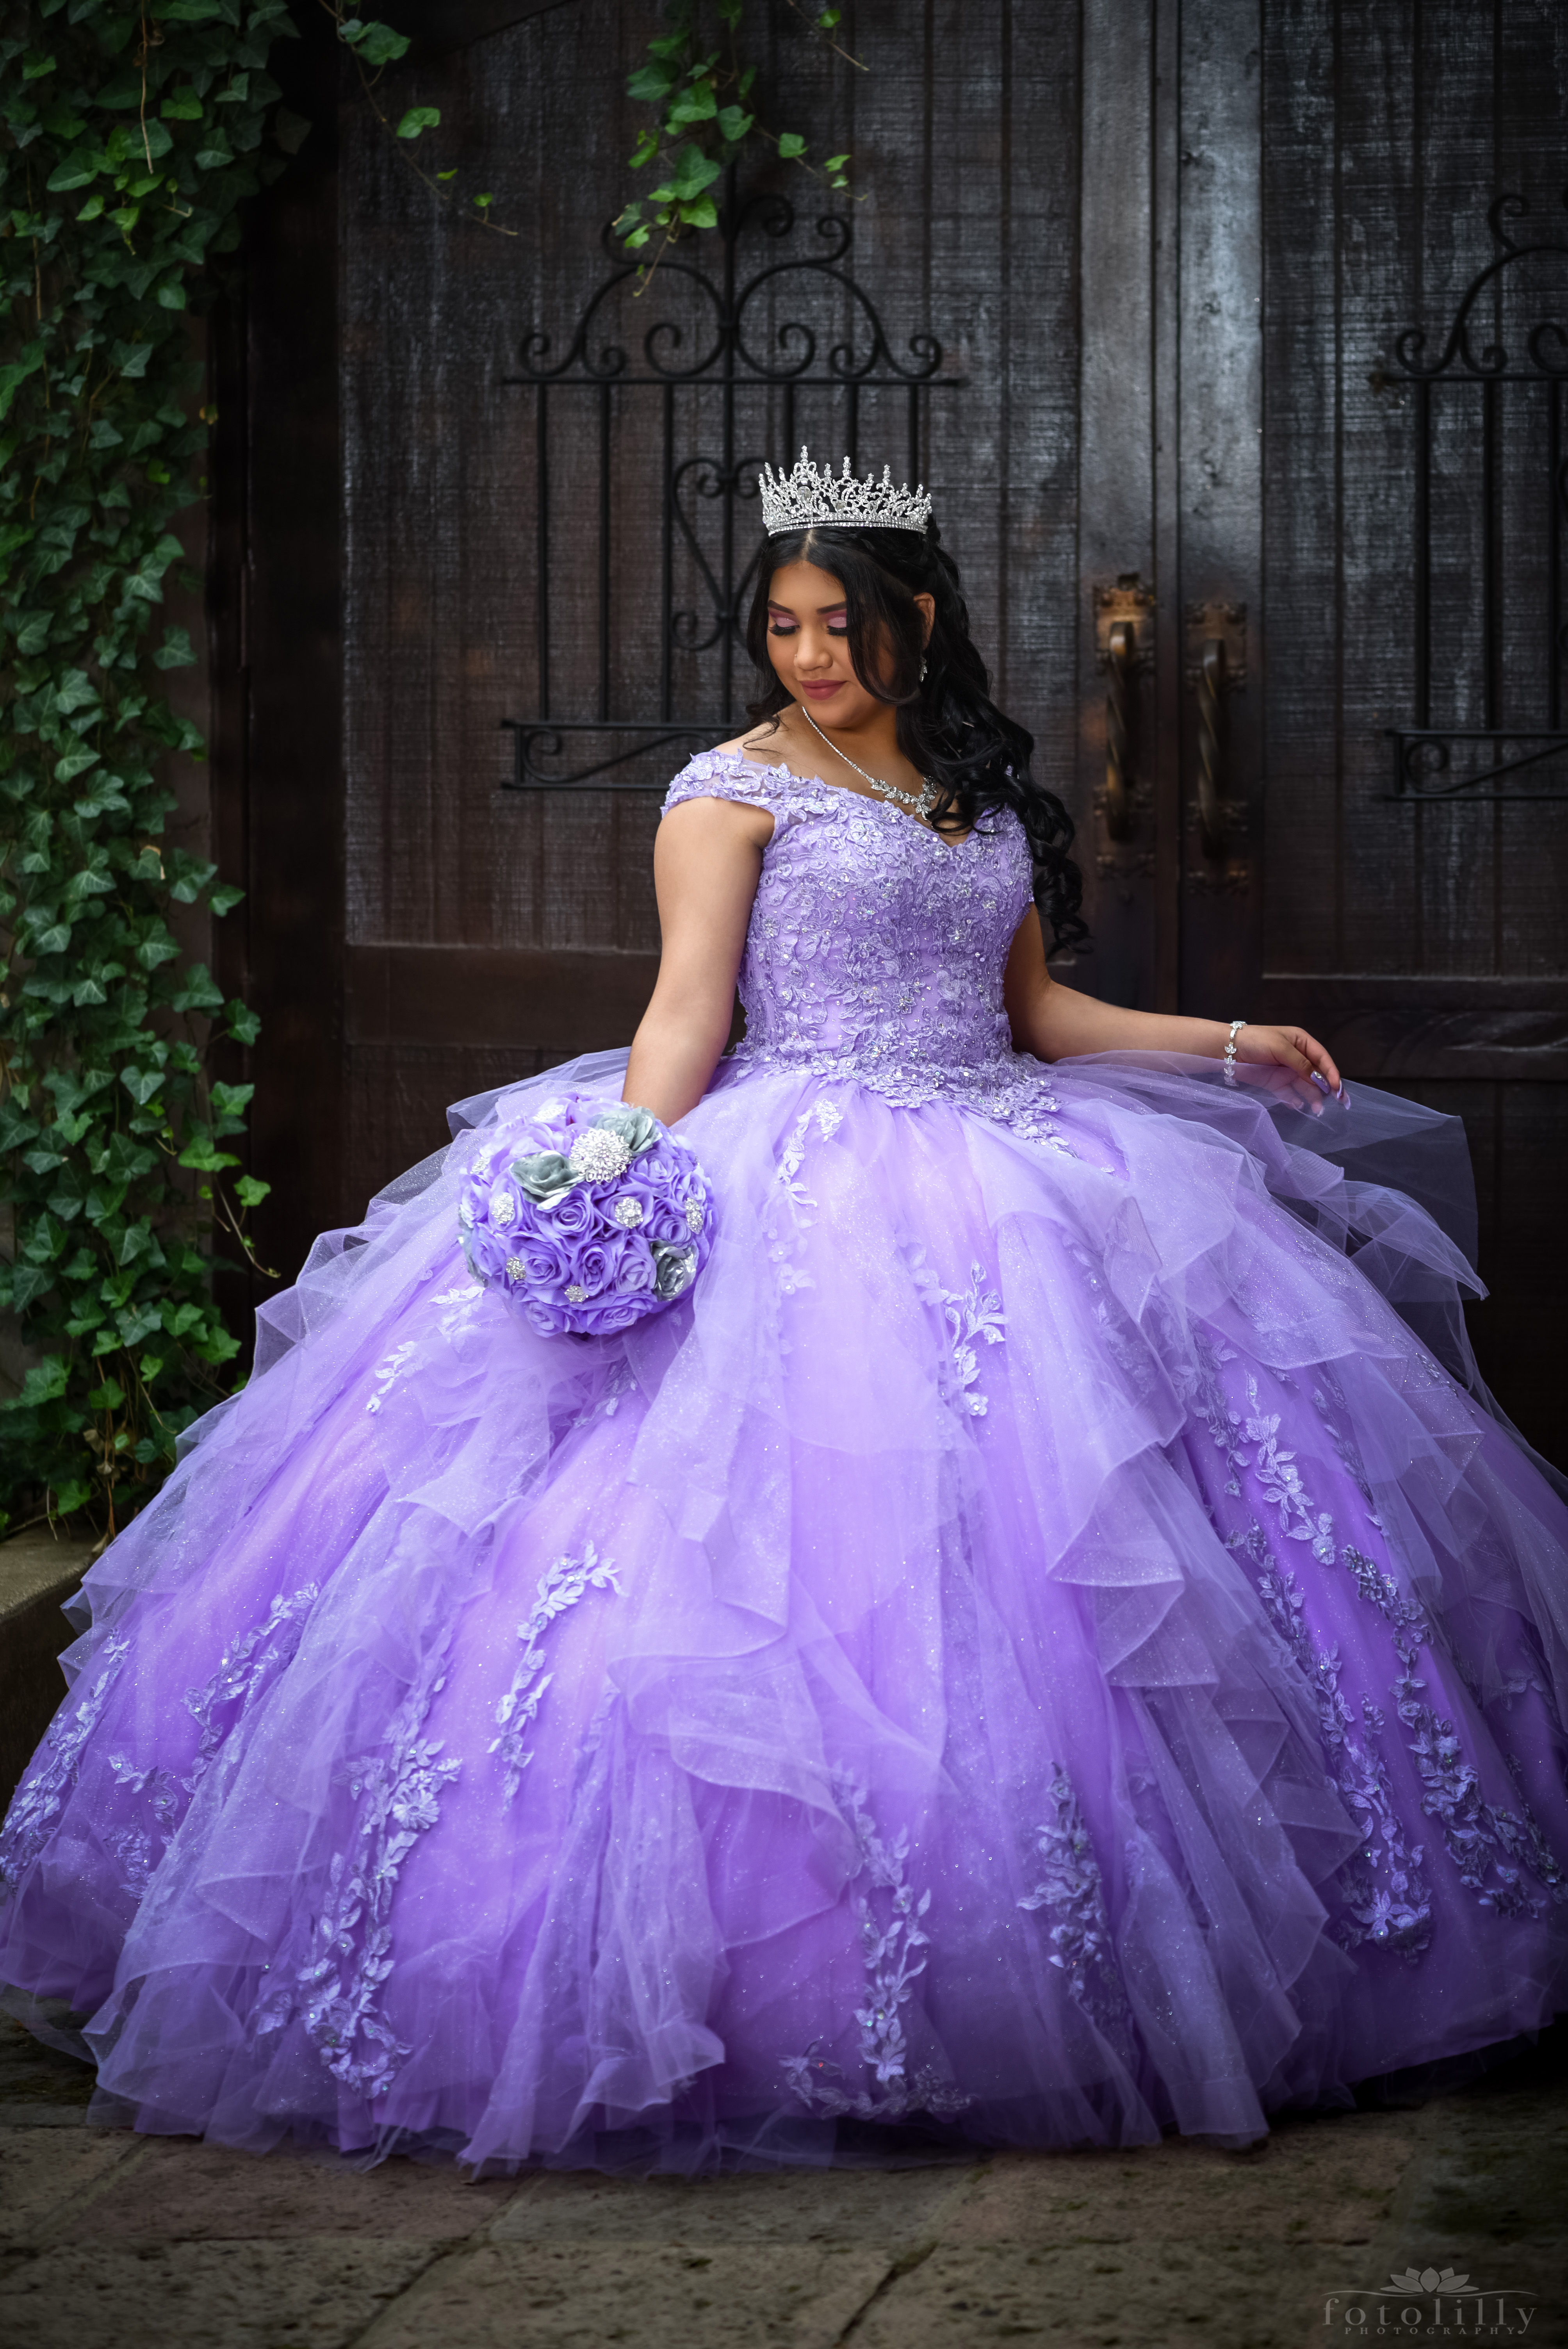
dress, wedding dress, smile, bride, shoulder, purple, bridal clothing, plant, flash photography, gown, bridal party dress, Strapless dress, happy, waist, fashion design, wedding ceremony supply, formal wear, embellishment, bridal accessory, headpiece, haute couture, electric blue, petal, event, magenta, fashion model, satin, veil, tradition, fashion accessory, bouquet, marriage, wedding, woodland, hair accessory, jewellery, ceremony, costume, prom, photo shoot, fun, tuxedo, public event, model